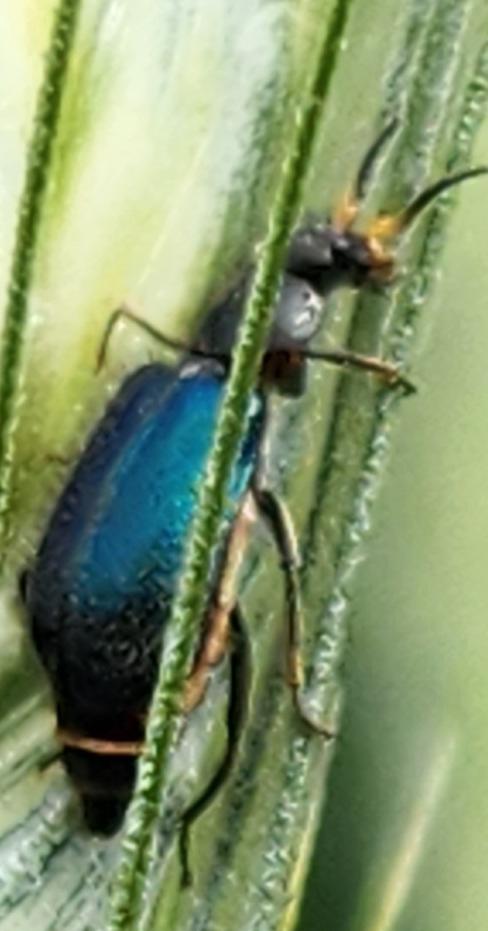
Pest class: predators